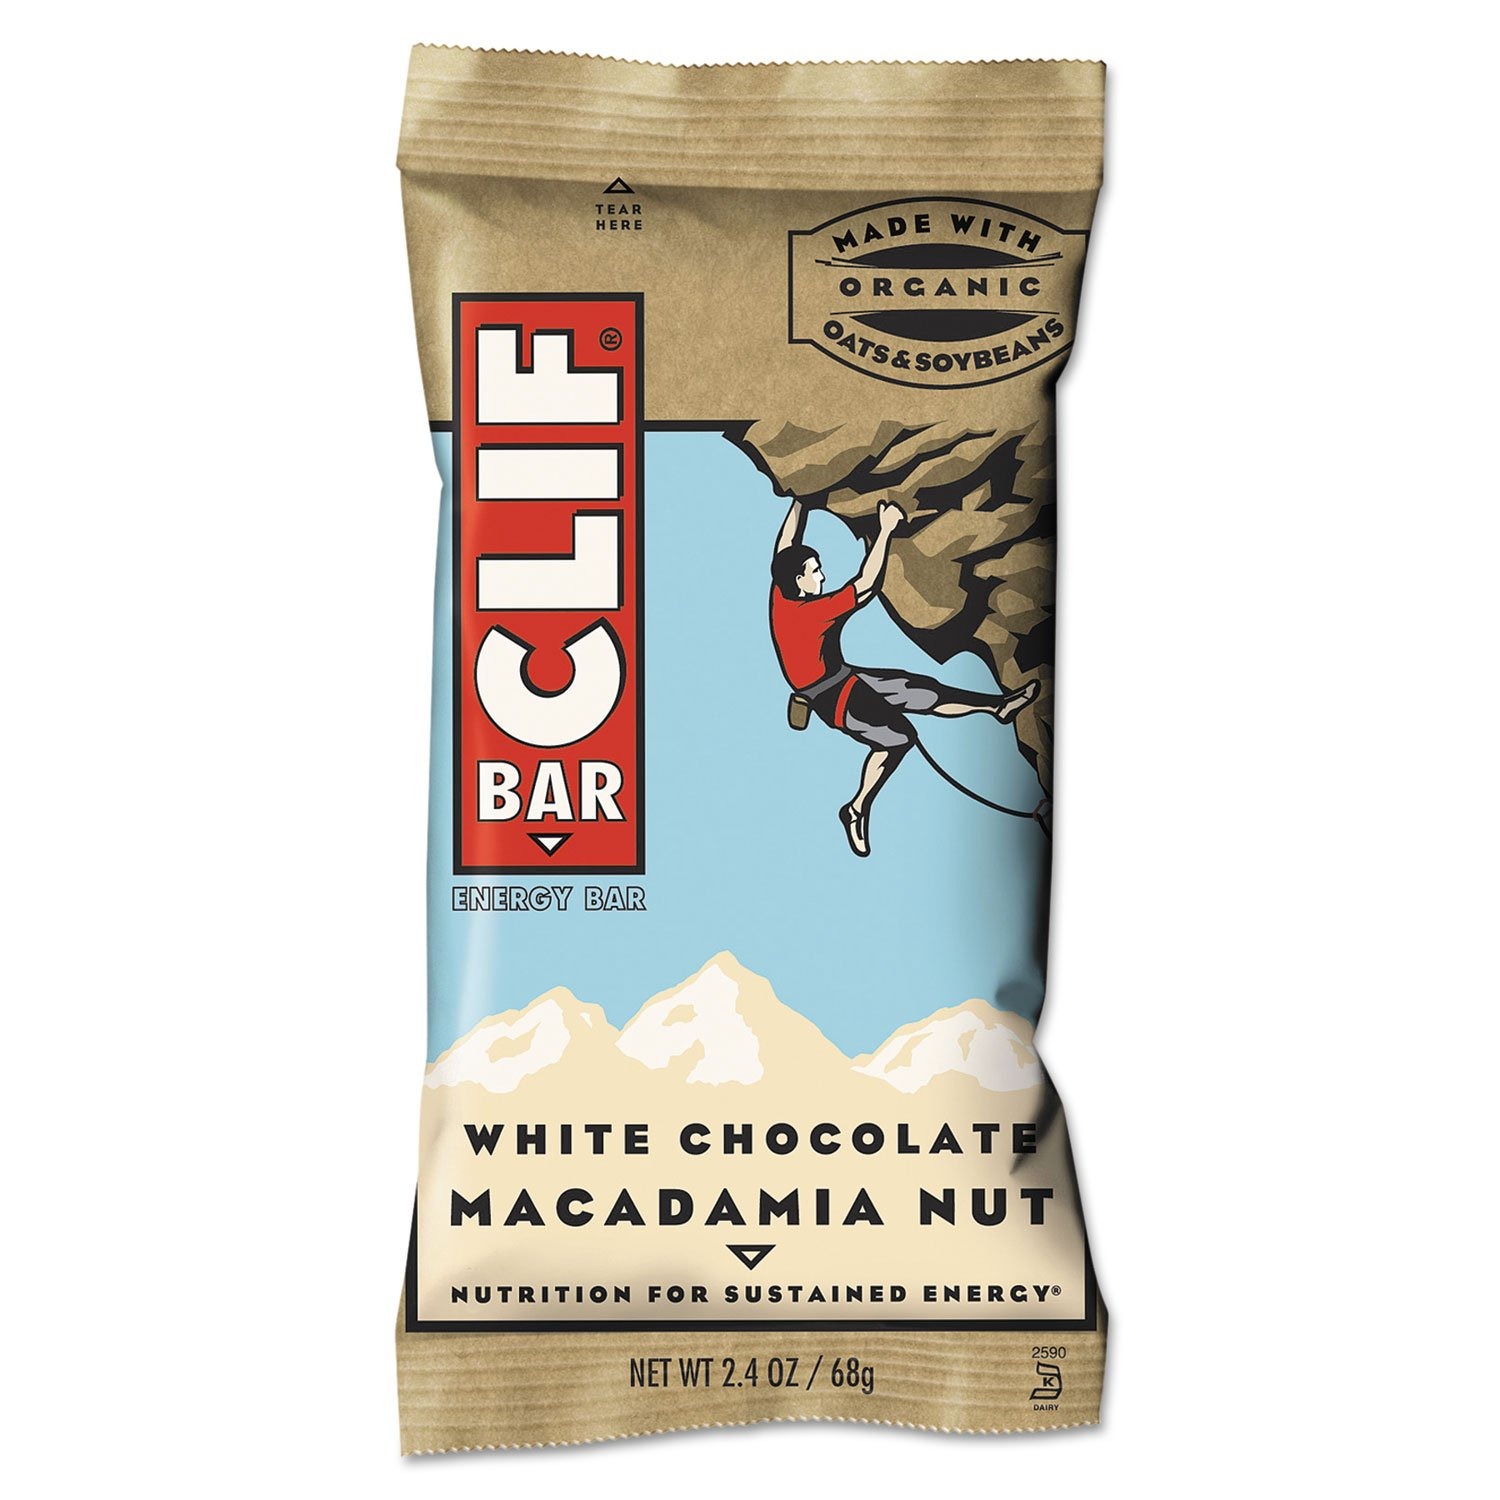
Item Name: CLIF Bar 161009 Energy Bar, White Chocolate Macadamia Nut, 2.4oz, 12/Box
Bullet Point 1: Sold as 12/BX.
Bullet Point 2: Get the energy you need to fuel your day. Excellent source of protein and fiber.
Bullet Point 3: 70% organic ingredients.
Product Description: Get the energy you need to fuel your day. Delicious bars are an excellent source of protein and fiber. Made with 70% organic ingredients.
Value: 29.0
Unit: Ounce

Price: 22.99